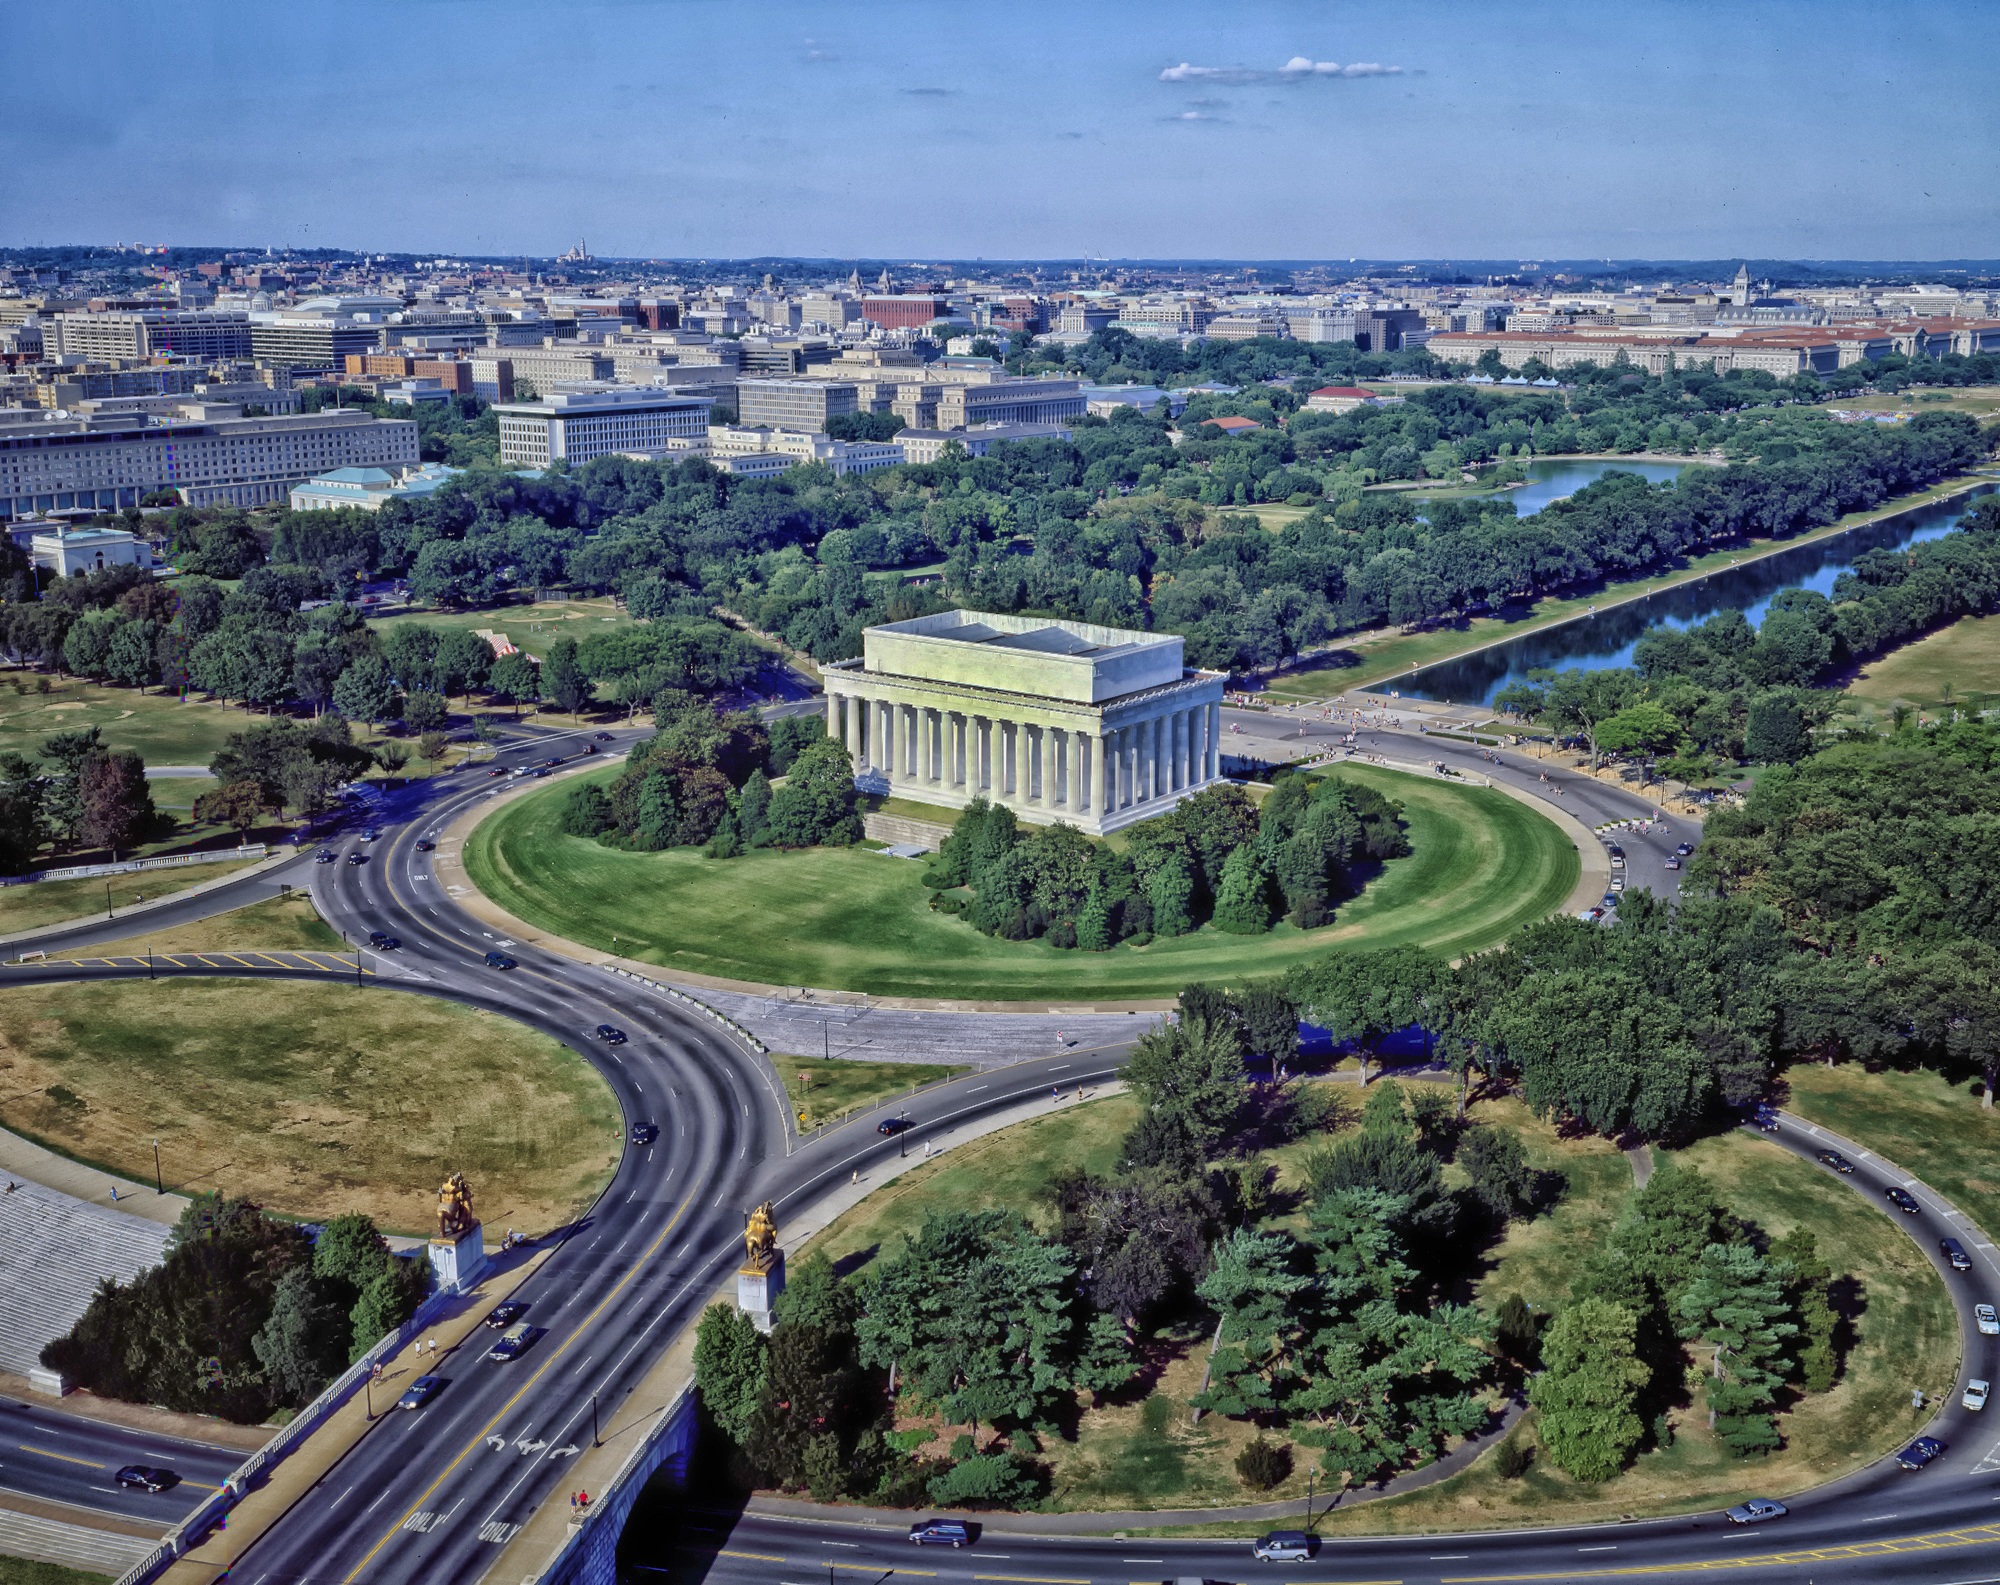
landscape, nature, architecture, road, skyline, photography, highway, city, urban, cityscape, transport, suburb, landmark, historic, aerial view, trees, outside, hdr, infrastructure, race track, roads, junction, cities, washington dc, lincoln memorial, bird's eye view, aerial photography, residential area, controlled access highway